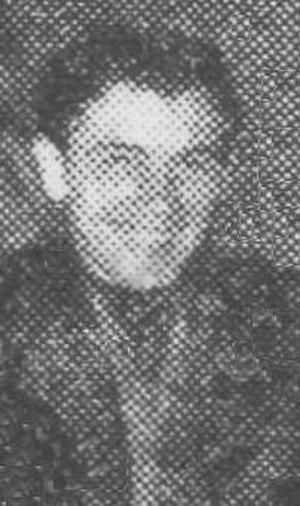
Georges Firmin, en mars 1942 à 18 ans (Paris)
Georges Firmin, né le 15 mars 1924 à Montpellier et mort le 12 novembre 2017, est un haltérophile français, évoluant avec prédilection dans la catégorie des poids moyens.